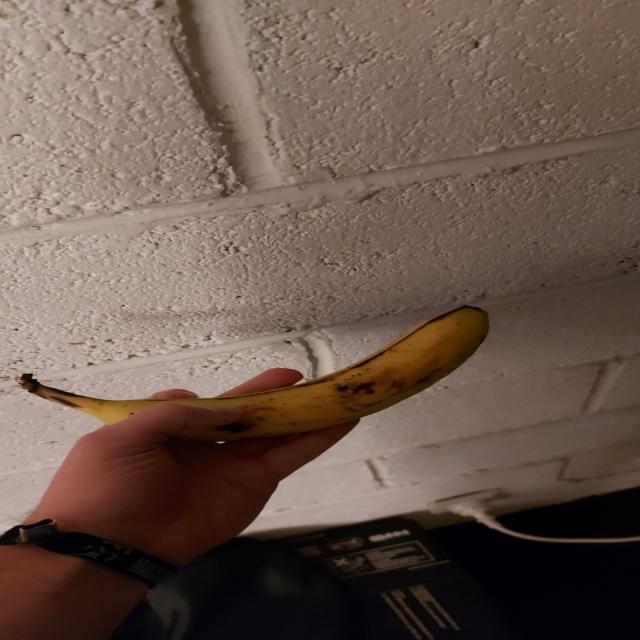
Label: bananas